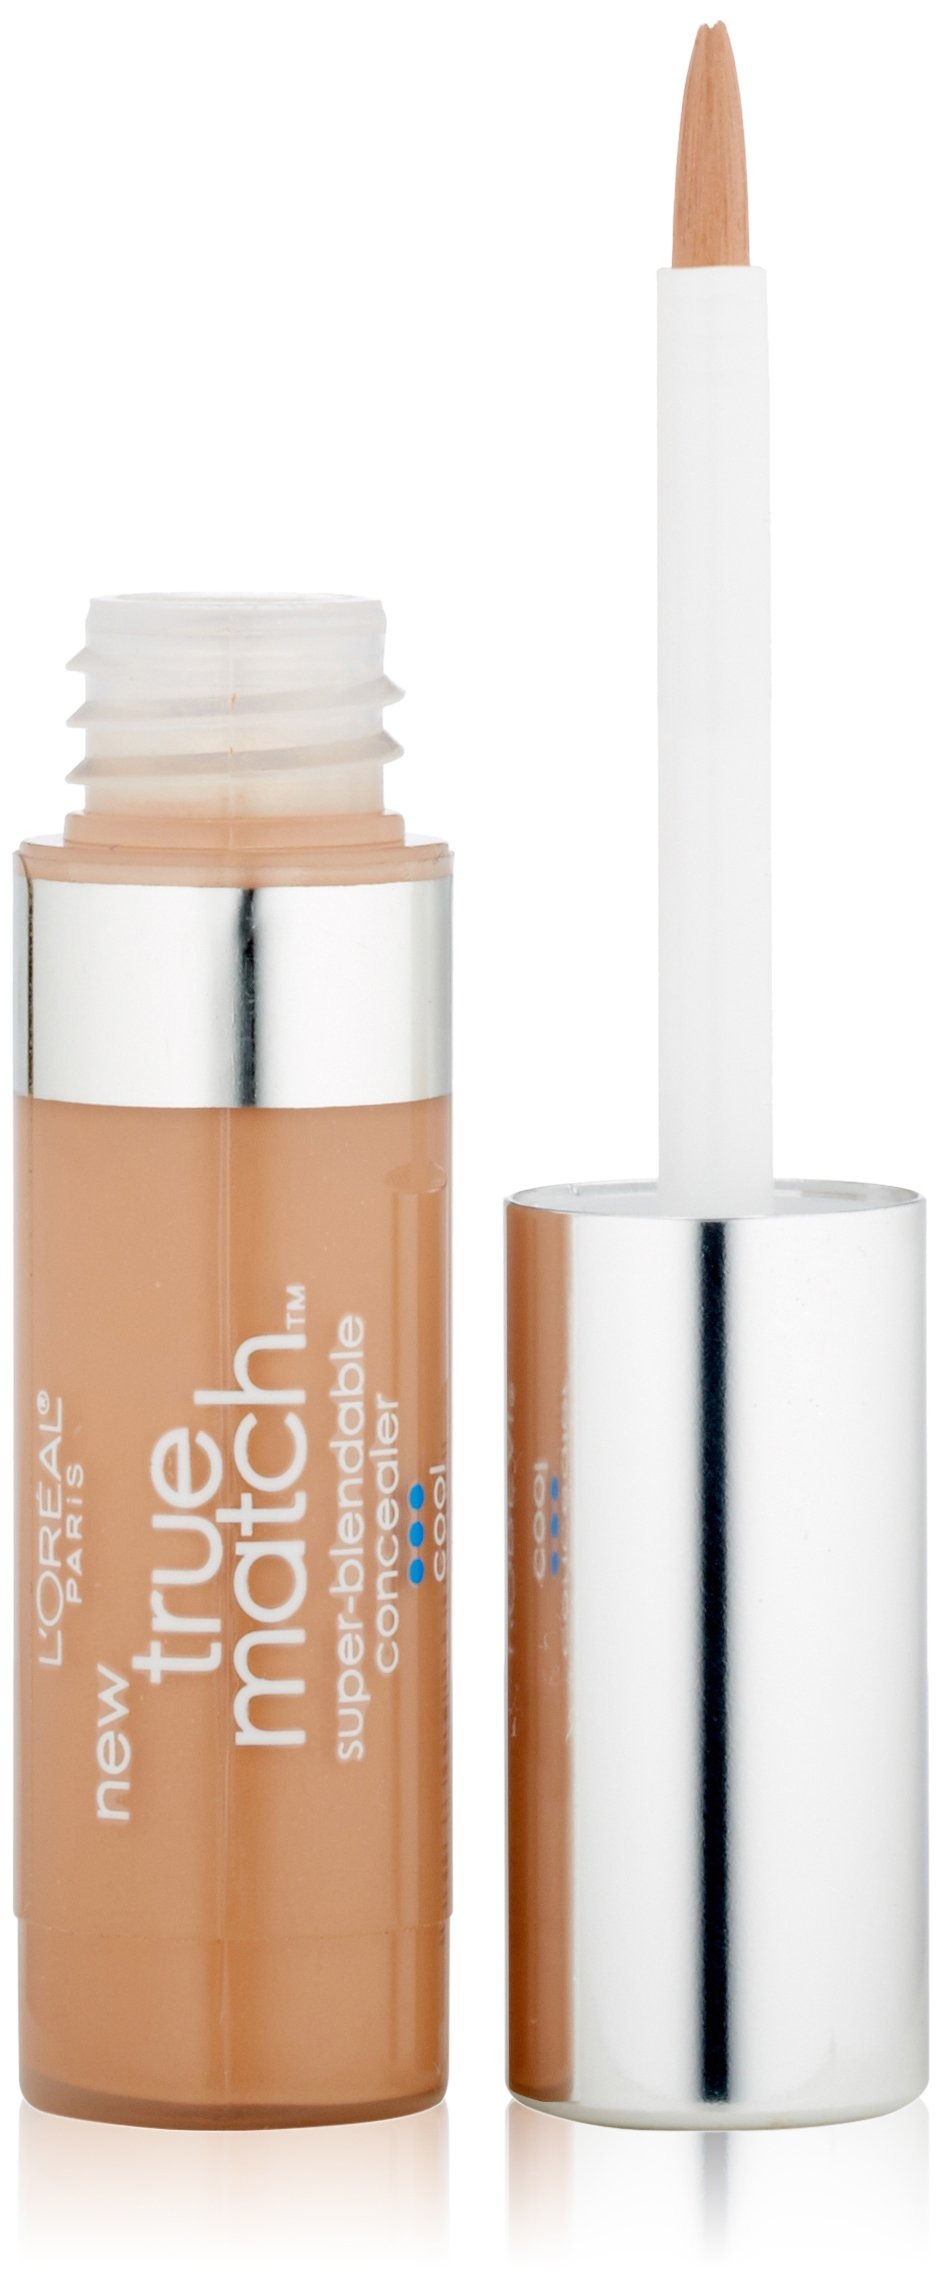
Item Name: L'Oréal Paris True Match Super-Blendable Concealer, Light/Medium Cool, 0.17 fl. oz.
Bullet Point 1: Super Blendable Concealer
Bullet Point 2: Covers imperfections
Bullet Point 3: Evens Skintone and Restores Brightness
Bullet Point 4: For all Skintones and Undertones
Value: 1.0
Unit: Count

Price: 5.95